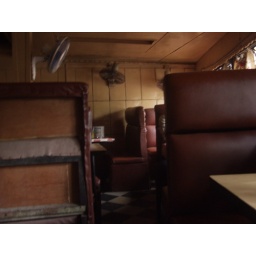
&amp;quot;the yatch &amp;quot; bar in mumbai, on hill road